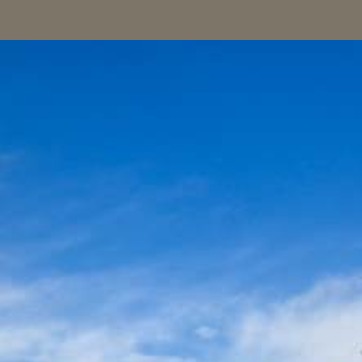
Material: sky